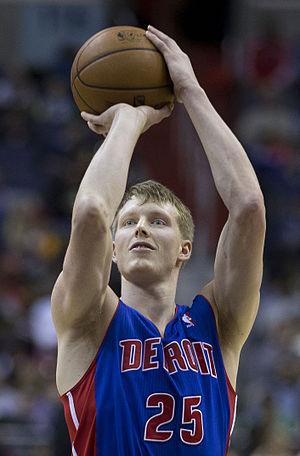
Kyle Edward Singler, né le 4 mai 1988 à Medford dans l'Oregon est un joueur américain de basket-ball. Il évolue au poste d'ailier.